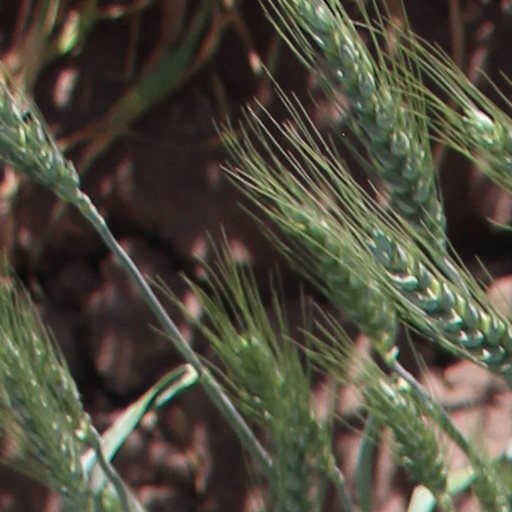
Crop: wheat